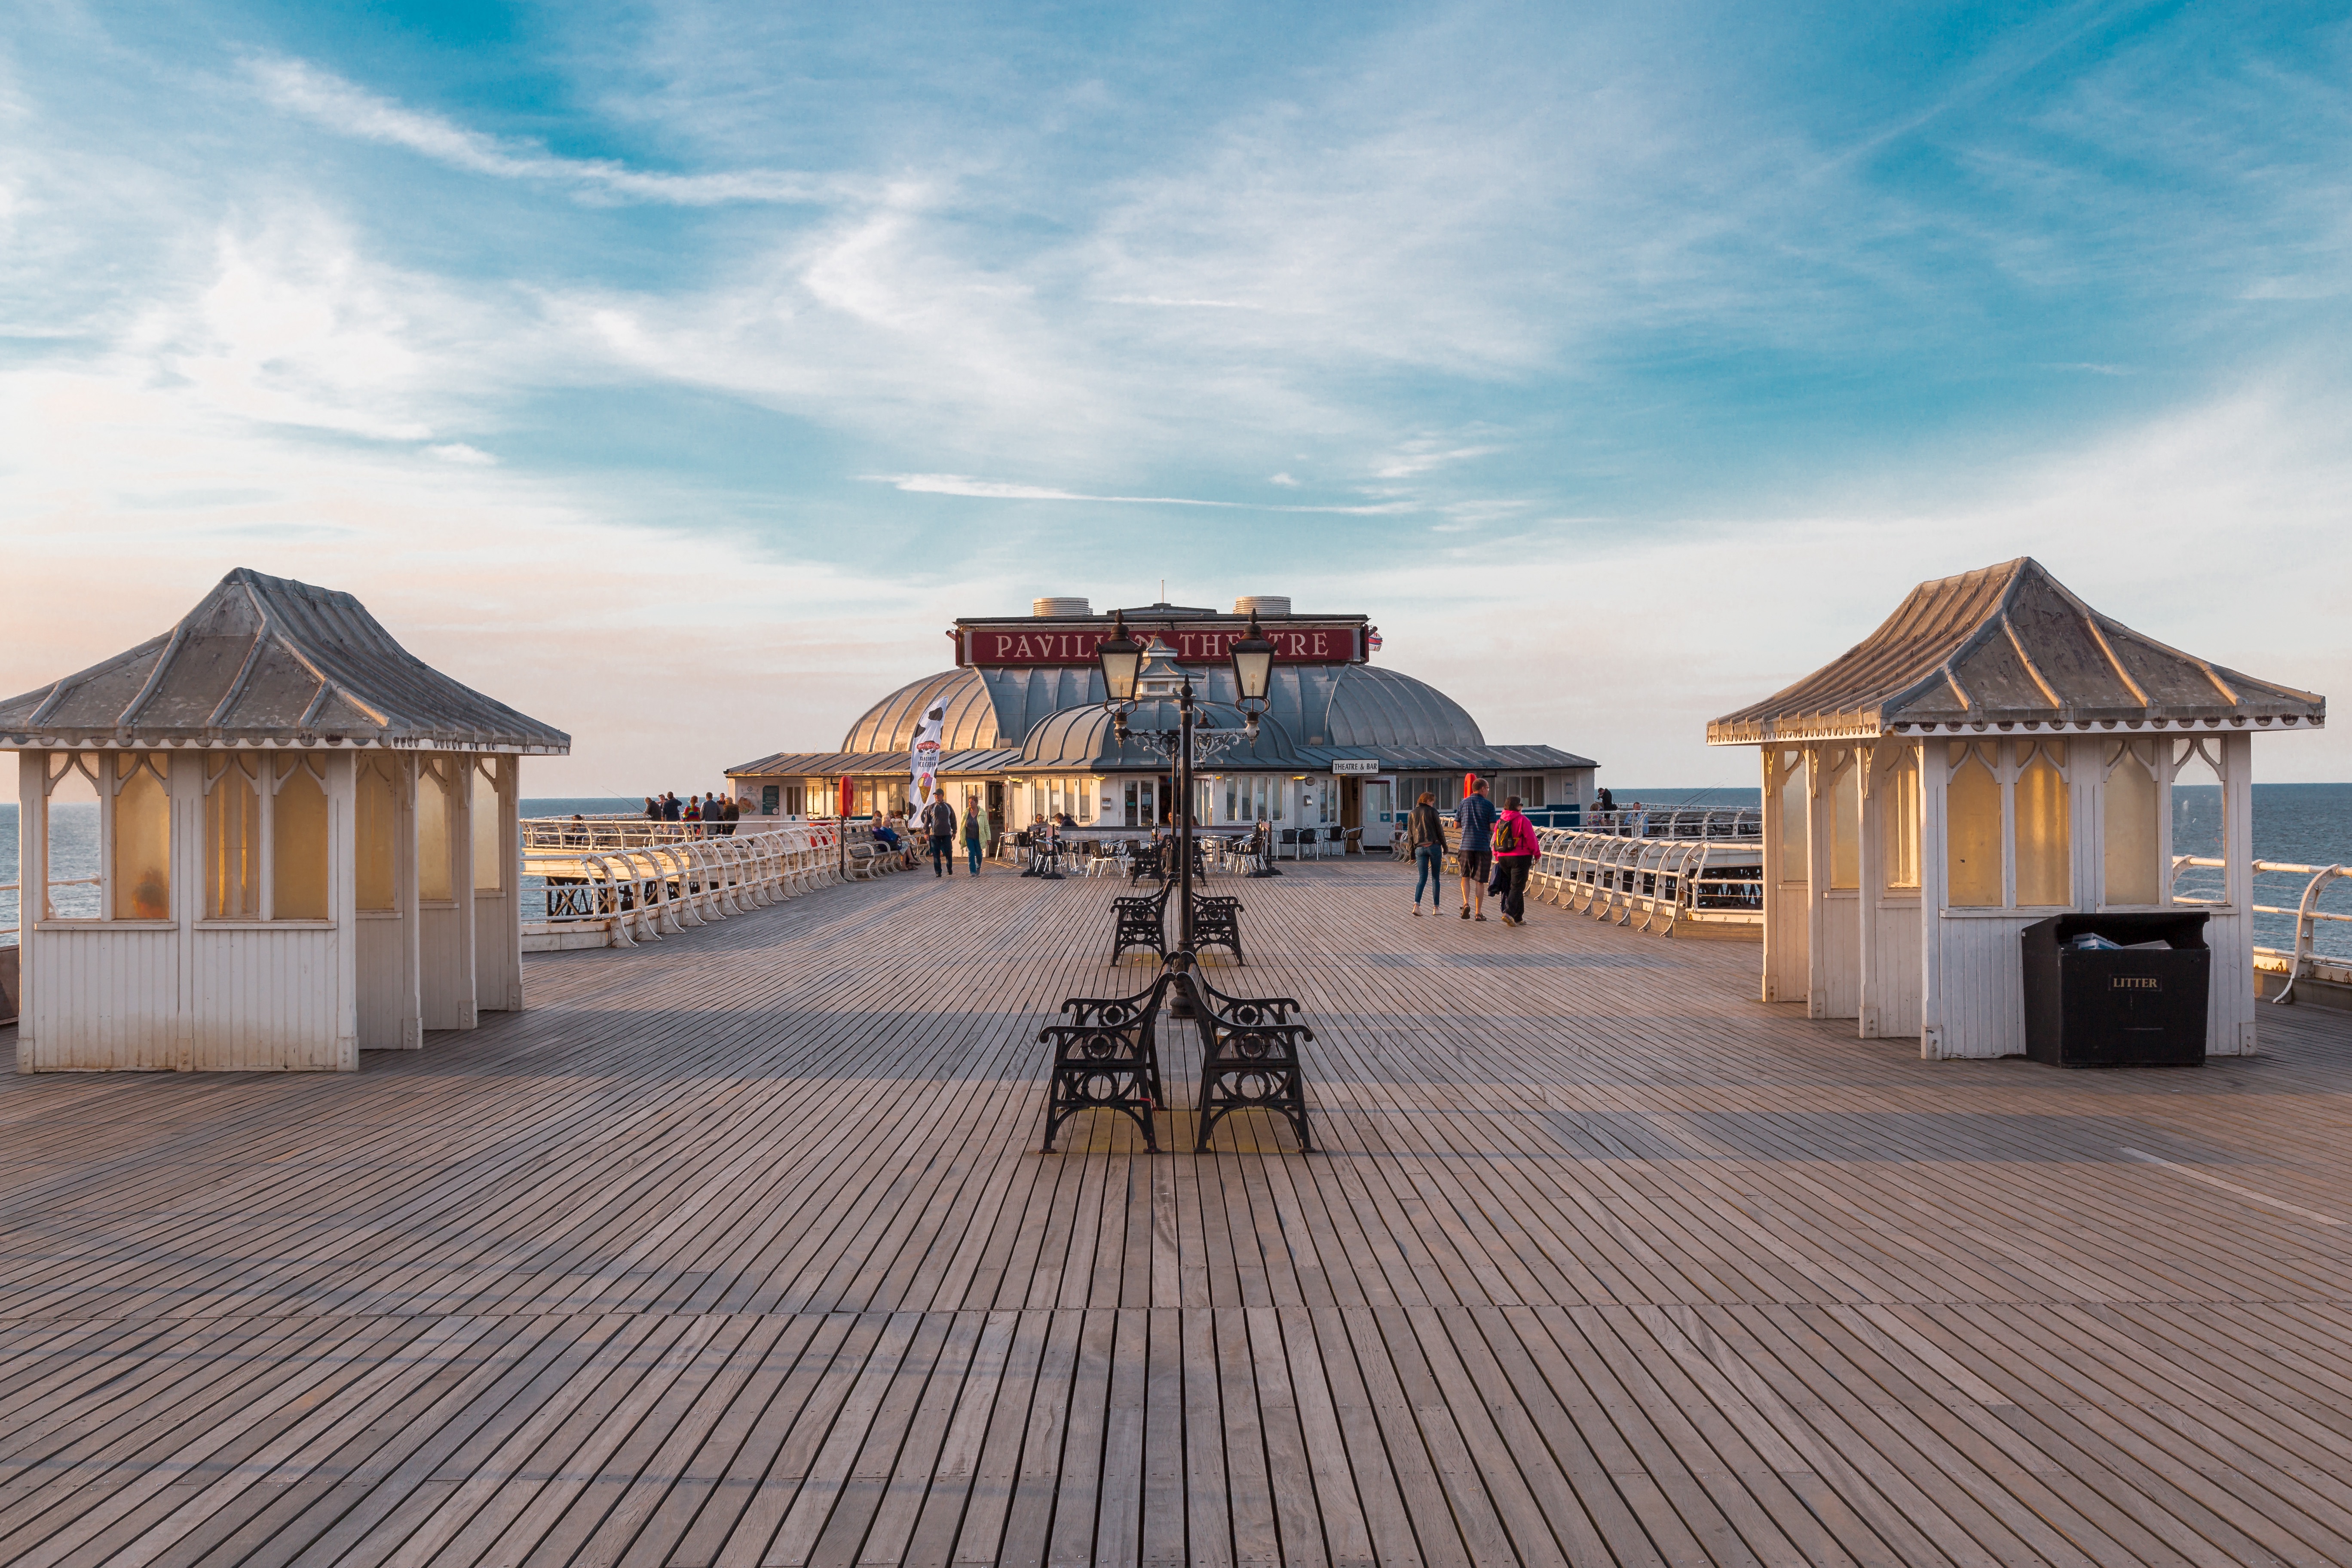
beach, sea, boardwalk, pier, walkway, vacation, hut, resort, estate